Old Saybrook station

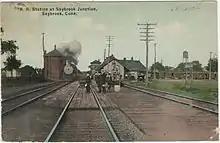
1915 postcard of Saybrook Junction station

Located on the Northeast Corridor, the busiest passenger railway in the United States, Old Saybrook station serves some of the rail services that pass through the station. Most "Northeast Regional" trains stop at Old Saybrook. No high-speed "Acela" trains serve the station, but they can be transferred to at New Haven to the west. However, all Shore Line East commuter rail trains stop at Old Saybrook; it serves as the eastern terminus for some trains. New London is the eastern terminus of the line, with approximately half terminating there.